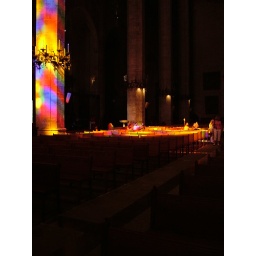
Sunlight shining through the stained glass window in the cathedral in Palma